Tale of the Sleeping Giants

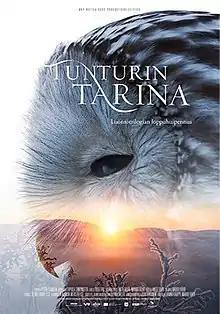
Film poster

Tale of the Sleeping Giants is a 2021 Finnish nature film directed by . It is about the fells of Sápmi and is the standalone third entry in a series of nature films, after "Tale of a Forest" (2012) and "Tale of a Lake" (2016).